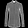
Label: Shirt